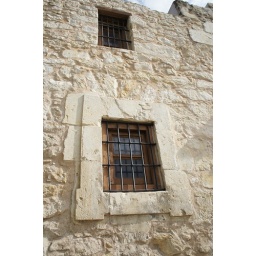
Barred window at the from of the Alamo. Showing the evidence of battle around it's stone frame.